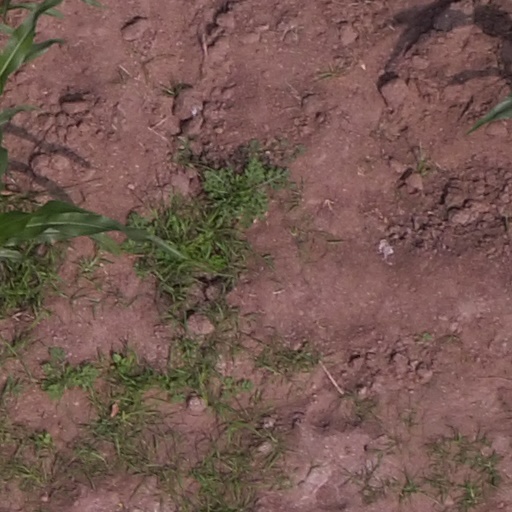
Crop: maize; corn